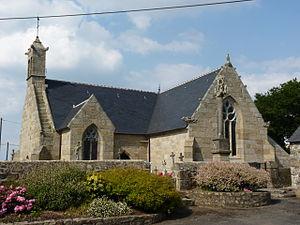
Église du 16ème siècle
Saint-Nicodème [sɛ̃nikɔdɛm] est une commune française située dans le département des Côtes-d'Armor, en région Bretagne.
La liste des églises des Côtes-d'Armor recense de la manière la plus complète possible les églises, cathédrales et basiliques situées dans le département français des Côtes-d'Armor.
Cet article recense une partie des monuments historiques des Côtes-d'Armor, en France.